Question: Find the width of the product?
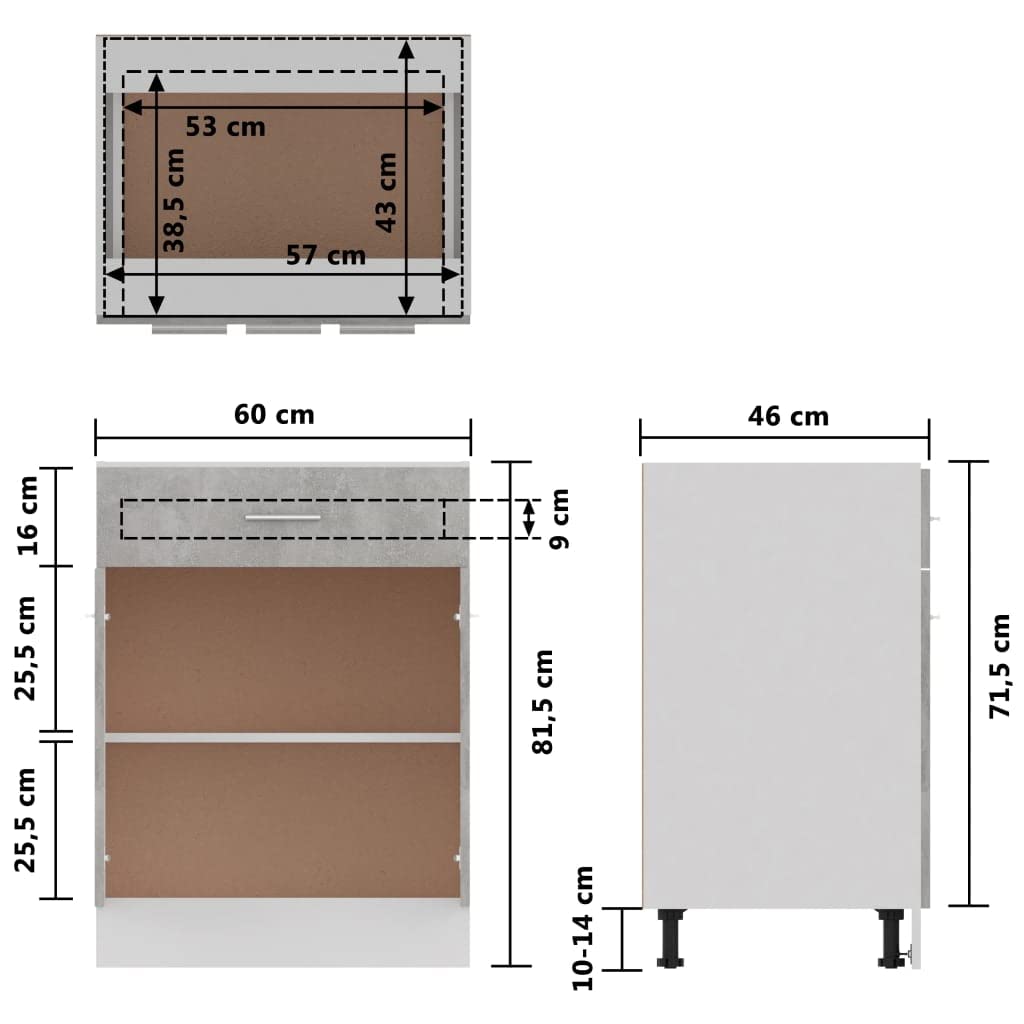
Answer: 60.0 centimetre